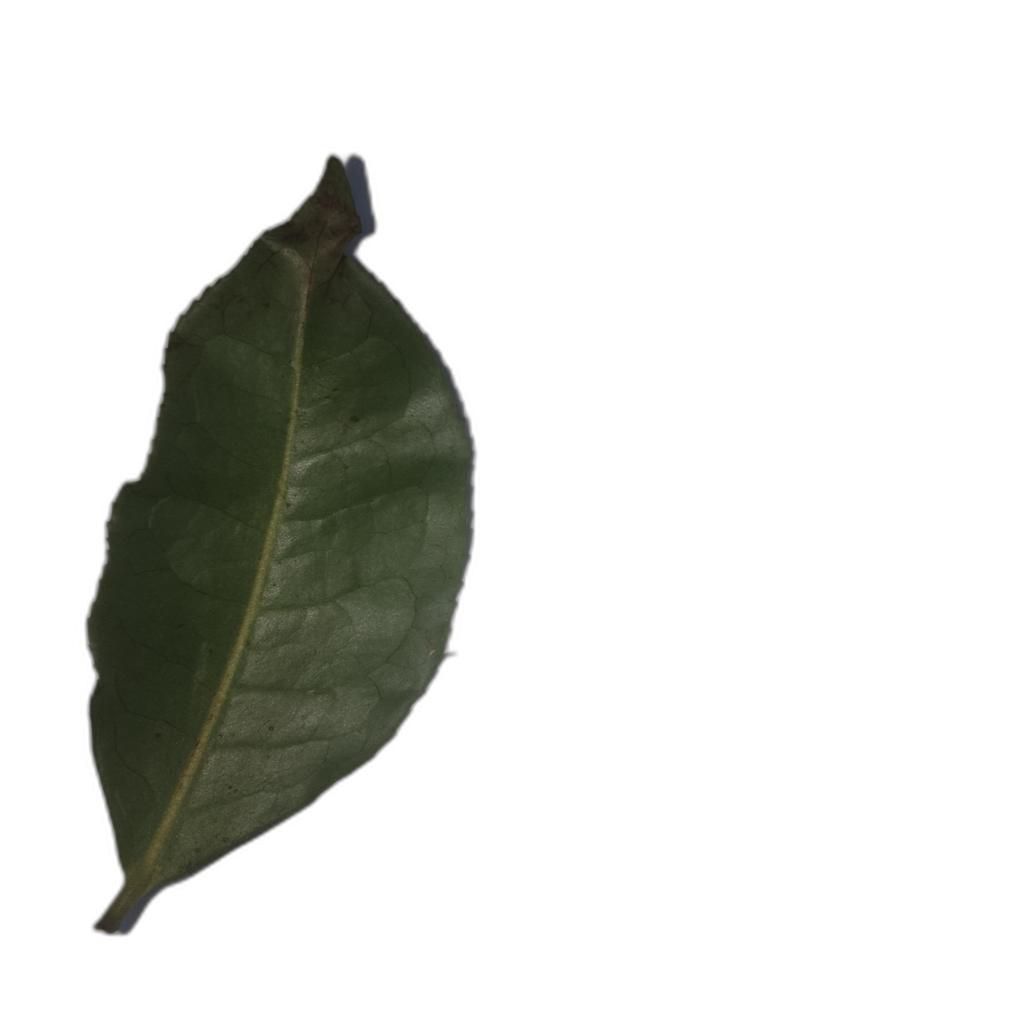
Label: Healthy